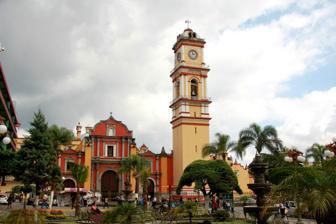
Building: Orizaba Cathedral
Country: Mexico
Year built: 1720
Church in Orizaba, Mexico St. Michael the Archangel Cathedral Catedral de San Miguel Arcangel Location Orizaba Country Mexico Denomination Roman Catholic Church The St. Michael the Archangel Cathedral (also Orizaba Cathedral ; Spanish : Catedral de San Miguel Arcangel ) is the main Catholic church of the city of Orizaba in the state of Veracruz and of the Diocese of Orizaba in Mexico . It was established thanks to the Franciscans at the end of the seventeenth century in 1692, which marks their arrival in the city. It is located in the center of the city and is considered one of the most beautiful in Mexico. It is known for its details in Baroque and Neoclassical styles as well as the chapels annexed to the building, constructed in the eighteenth century. See also Roman Catholicism in Mexico St. Michael the Archangel Another View References